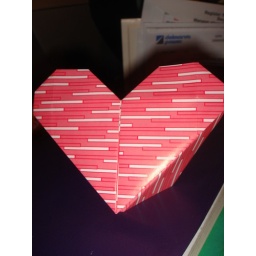
It's standing all by itself. How cute :)